Yangmingism

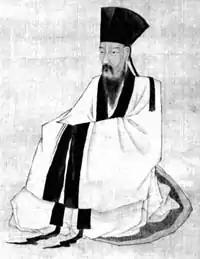
Portrayal of Wang Yangming

The School of Mind, or the School of Heart, or Yangmingism, is one of the major philosophical schools of Neo-Confucianism, based on the ideas of the idealist Neo-Confucian philosopher Wang Shouren (whose pseudonym was Yangming Zi and thus is often referred as Wang Yangming). Throughout the whole Yuan dynasty, as well as in the beginning of the Ming dynasty, the magistral philosophy in China was the Rationalistic School, another Neo-Confucianism school emphasizing the importance of observational science built by Cheng Yi and especially Zhu Xi. Wang Yangming, on the other hand, developed his philosophy as the main intellectual opposition to the Cheng-Zhu School. Yangmingism is considered to be part of the School of Mind established by Lu Jiuyuan, upon whom Yangming drew inspirations. Yangming argued that one can learn the supreme principle (理, pinyin: Li) from their minds, objecting to Cheng and Zhu's belief that one can only seek the supreme principle in the objective world. Furthermore, Yangmingism posits a oneness of action and knowledge in relation to one's concepts of morality. This idea, "regard the inner knowledge and the exterior action as one" is the main tenet in Yangmingism.